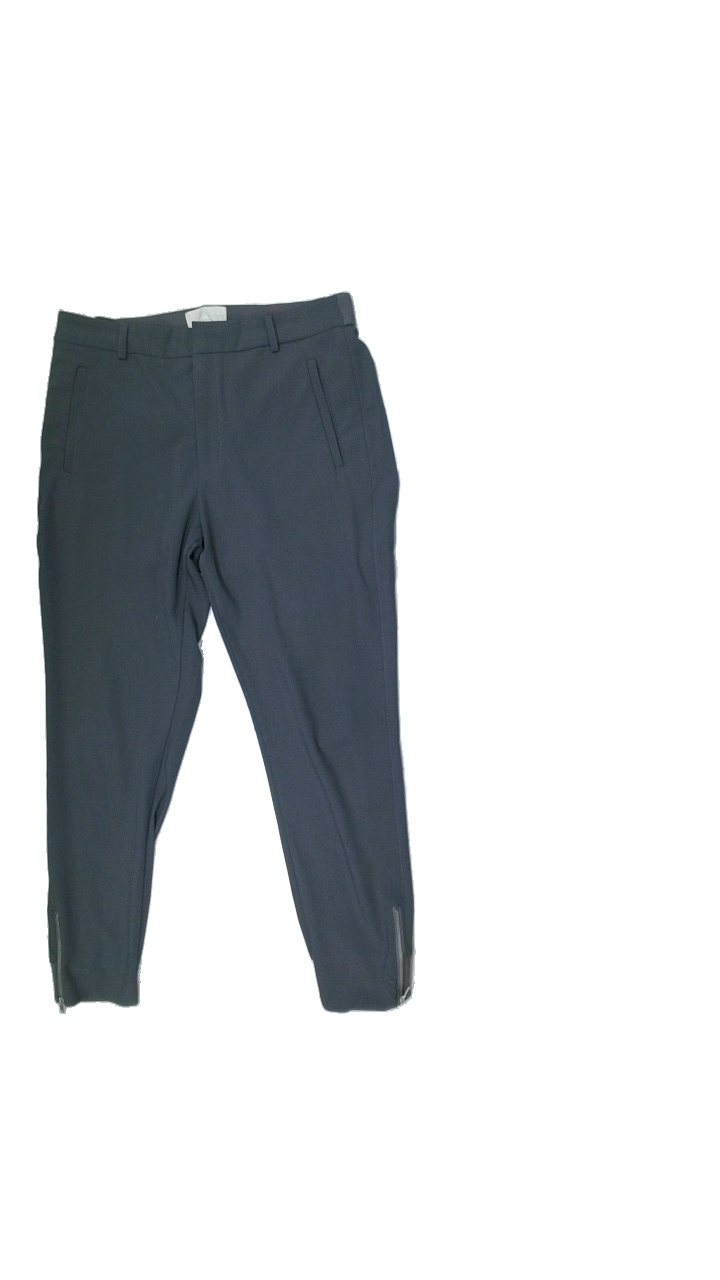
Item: Trousers (Men)
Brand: Inwear
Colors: Grey
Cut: Regular
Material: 88%polyester 12%elastane
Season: Autumn
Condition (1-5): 4
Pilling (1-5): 5
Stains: Minor
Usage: Export
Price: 100-150